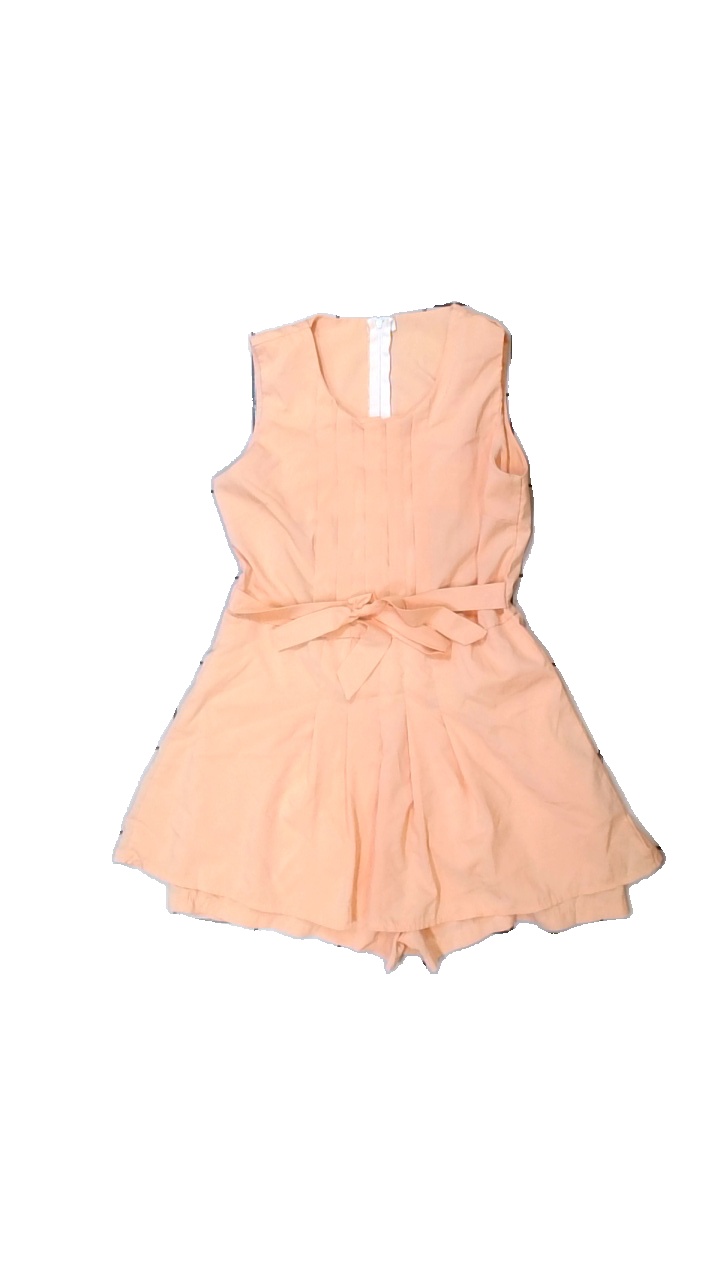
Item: Dress (Ladies)
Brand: Missing
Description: rosa byxdress
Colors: Pink
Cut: Regular
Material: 100% polyester
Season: All
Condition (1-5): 5
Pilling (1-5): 5
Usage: Reuse
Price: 50-100